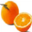
Label: orange